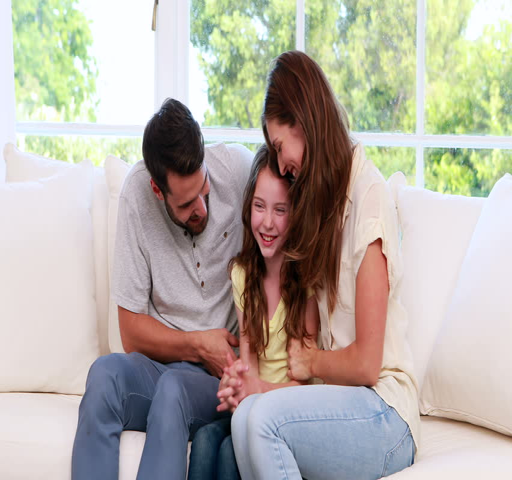
happy family with daughter on the sofa at home